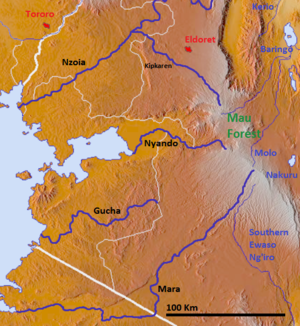
La Nzoia est une rivière de l'ouest du Kenya, affluent du lac Victoria.